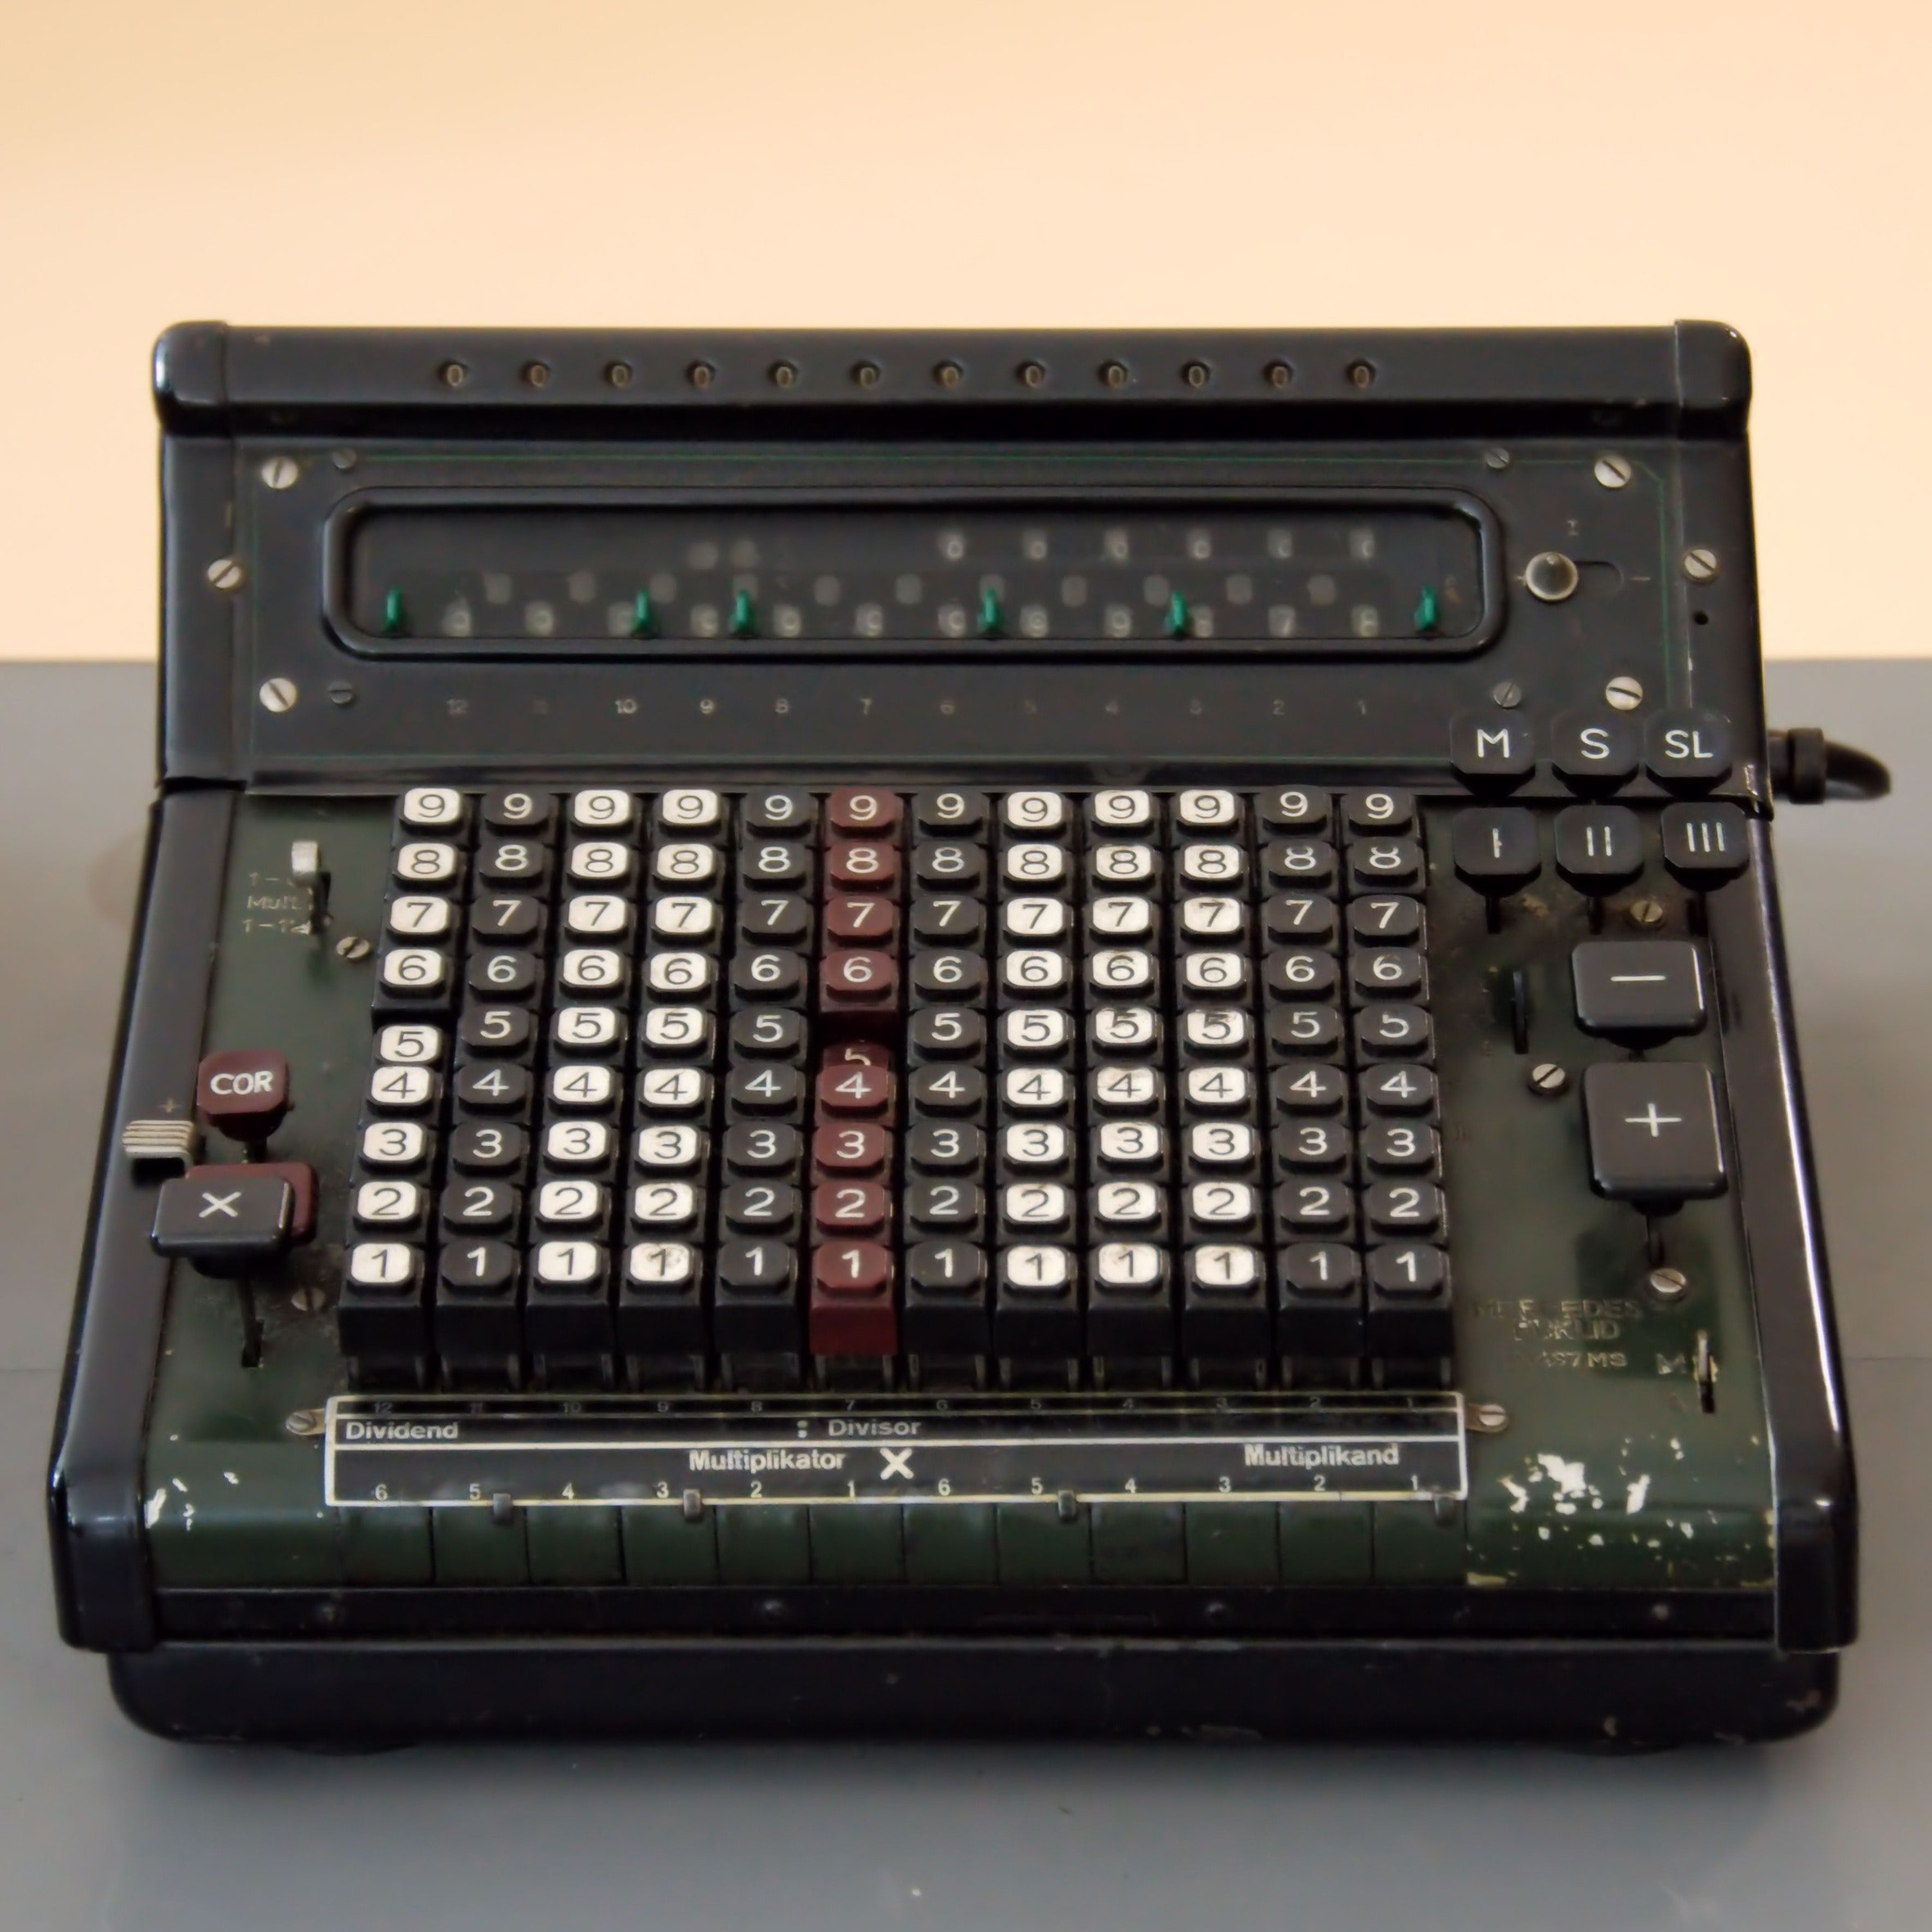
office equipment, technology, electronic device, audio equipment, office supplies, electronics, electronic instrument